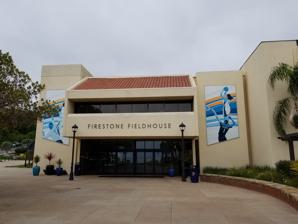
Building: Firestone Fieldhouse
Country: Unknown
Year built: 1973
Arena in Malibu, California, United States Firestone Fieldhouse Location Malibu, CA Coordinates 34°02′19″N 118°42′35″W / 34.038571°N 118.709625°W / 34.038571; -118.709625 Owner Pepperdine University Operator Pepperdine University Capacity 3,104 Opened 1973 Tenants Pepperdine Waves men's basketball ( NCAA ) Pepperdine Waves women's basketball ( NCAA ) Pepperdine Waves men's volleyball ( NCAA ) Pepperdine Waves women's volleyball ( NCAA ) Firestone Fieldhouse is a multi-purpose arena in Malibu , California, on the campus of Pepperdine University . It was built in 1973 as the home to the Pepperdine Waves basketball and volleyball teams, who still play at the Fieldhouse today. It seats 3,104 for sporting events and up to 5,000 for concerts, graduation ceremonies, and lectures. The Fieldhouse was officially dedicated on September 20, 1975, by President Gerald R. Ford . A year later, 4,500 fans crowded the Fieldhouse to see Pepperdine defeat the UNLV Runnin' Rebels basketball team by a score of 93–91. The floor at Firestone Fieldhouse, which measures 110 feet (34 m) by 110 feet (12,100 square feet) has been replaced twice. The current floor at the arena is a wooden floor. See also List of NCAA Division I basketball arenas References